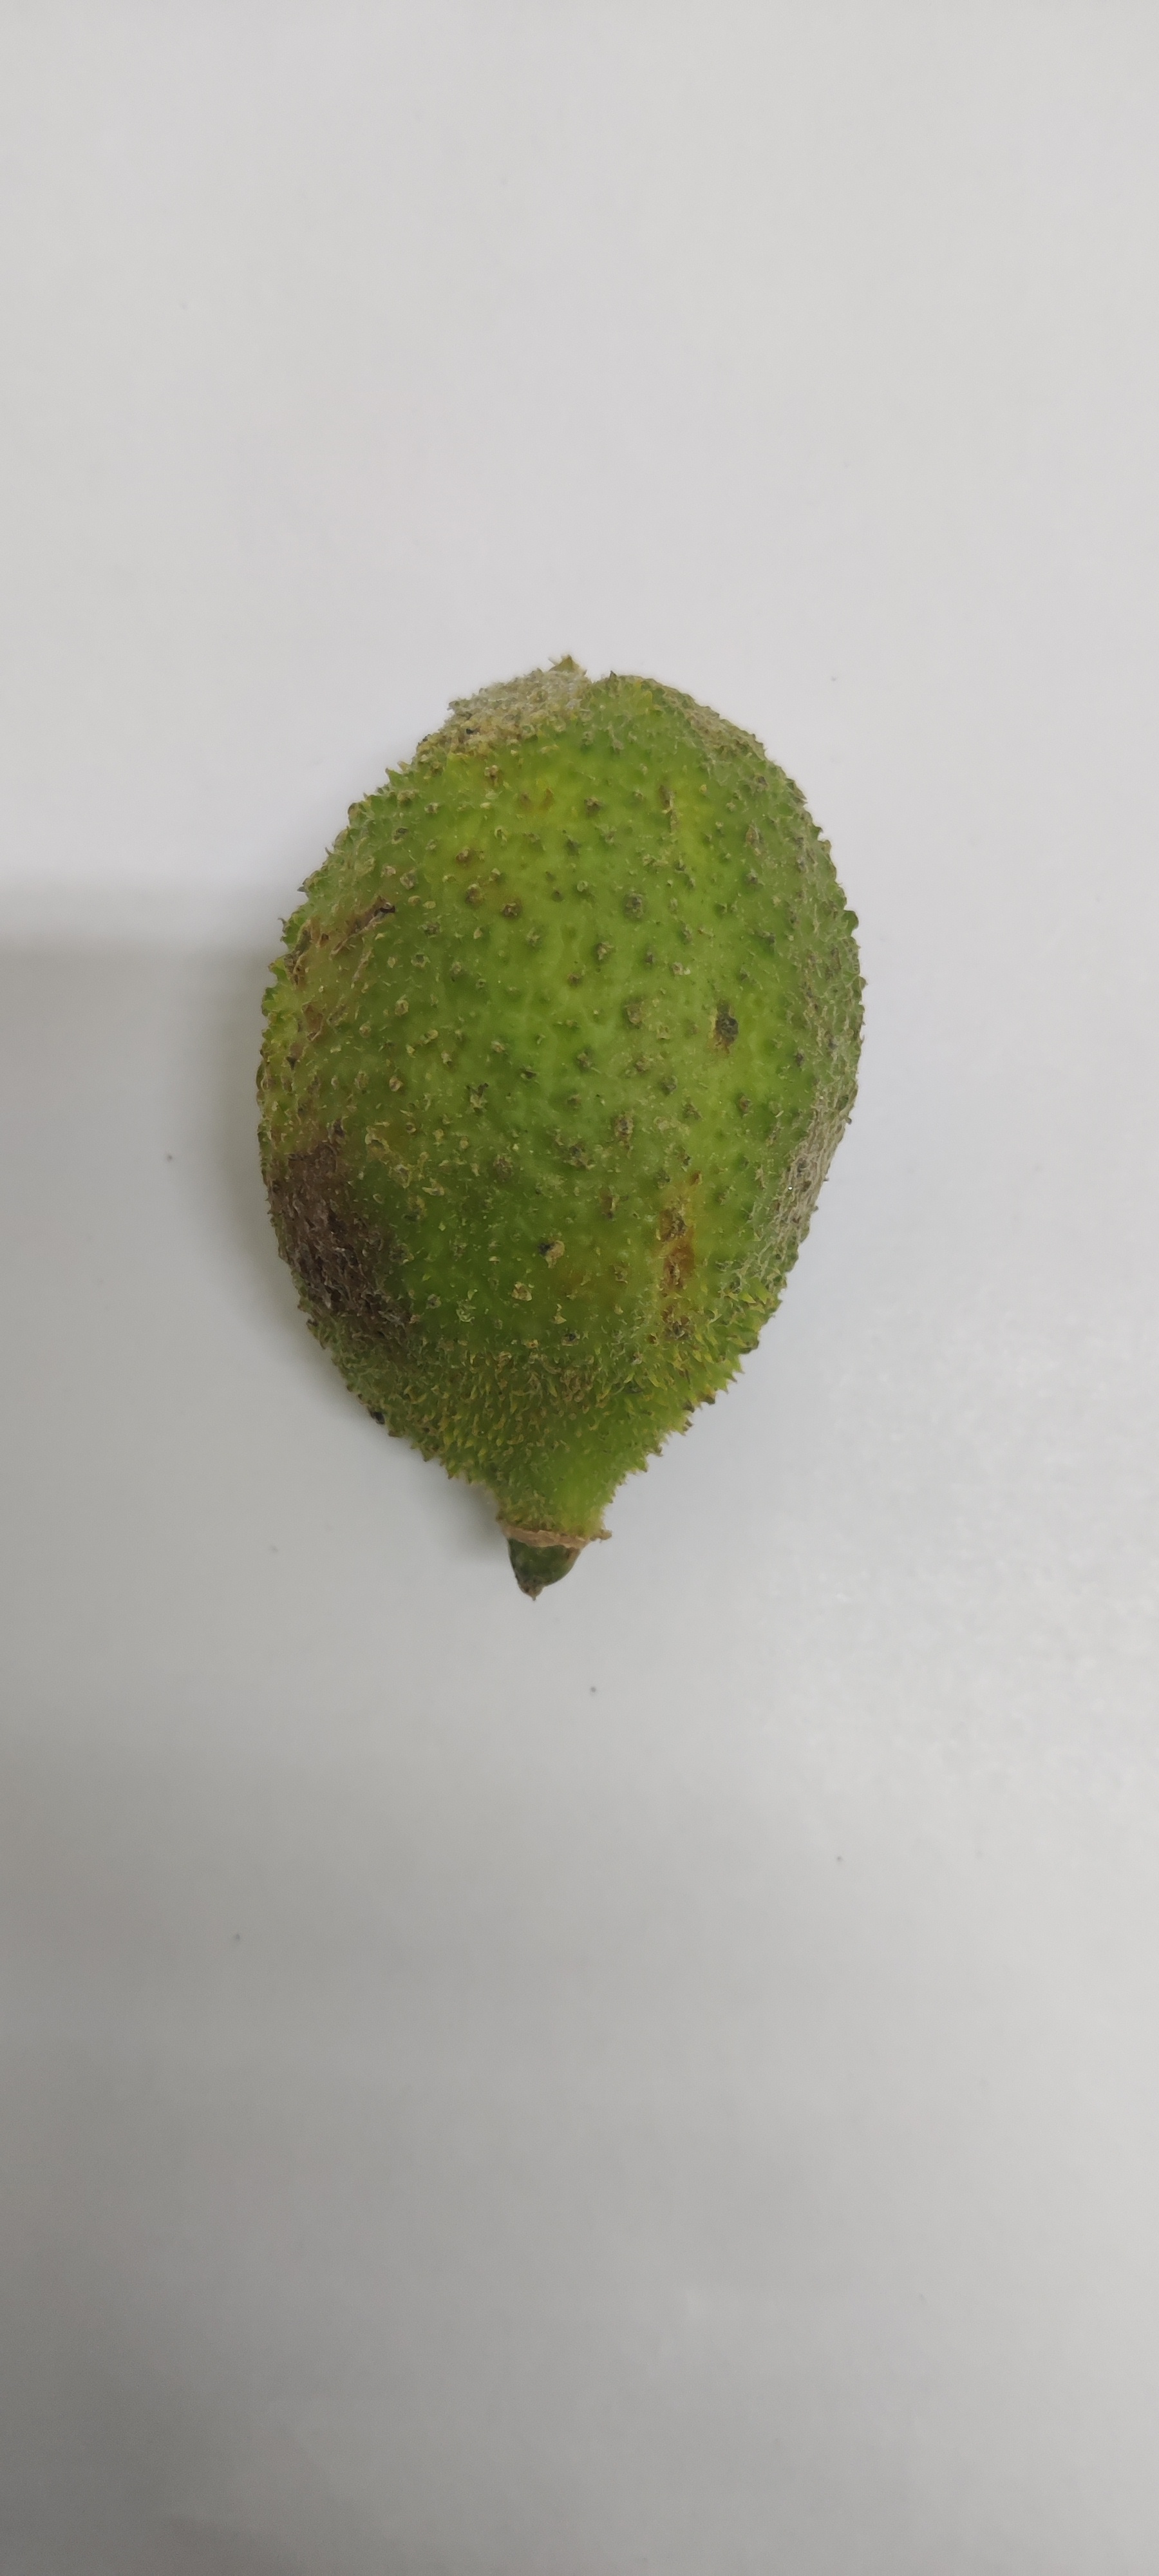
Crop: Spiny Gourd
Condition: Severely Damaged